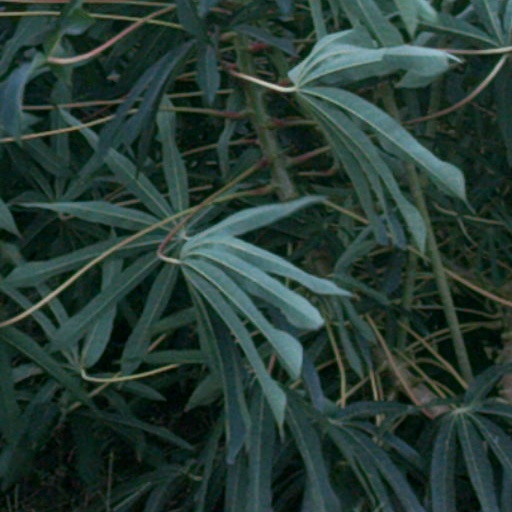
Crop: cassava